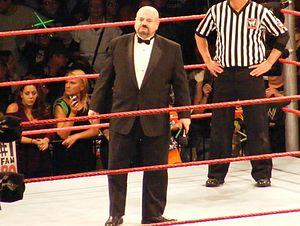
WWE 2K16 est un jeu vidéo développé par Visual Concepts et Yuke's et édité par 2K Sports, sorti en octobre 2015 sur PlayStation 3, Xbox 360, PlayStation 4 et Xbox One, et en mars 2016 sur Windows via Steam. Il s'agit de la dix-septième édition basée sur la fédération de catch World Wrestling Entertainment, et le troisième opus de la série WWE 2K depuis le rachat de THQ en 2013 par 2K Games. Il est précédé par WWE 2K15, le jeu ajoutant plusieurs nouvelles fonctions dans les versions Xbox One et PlayStation 4, et est suivi par WWE 2K17.